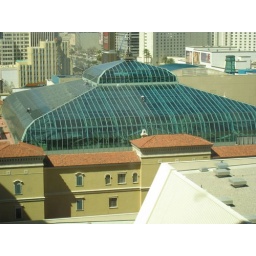
These window cleaners were running around on the roof!